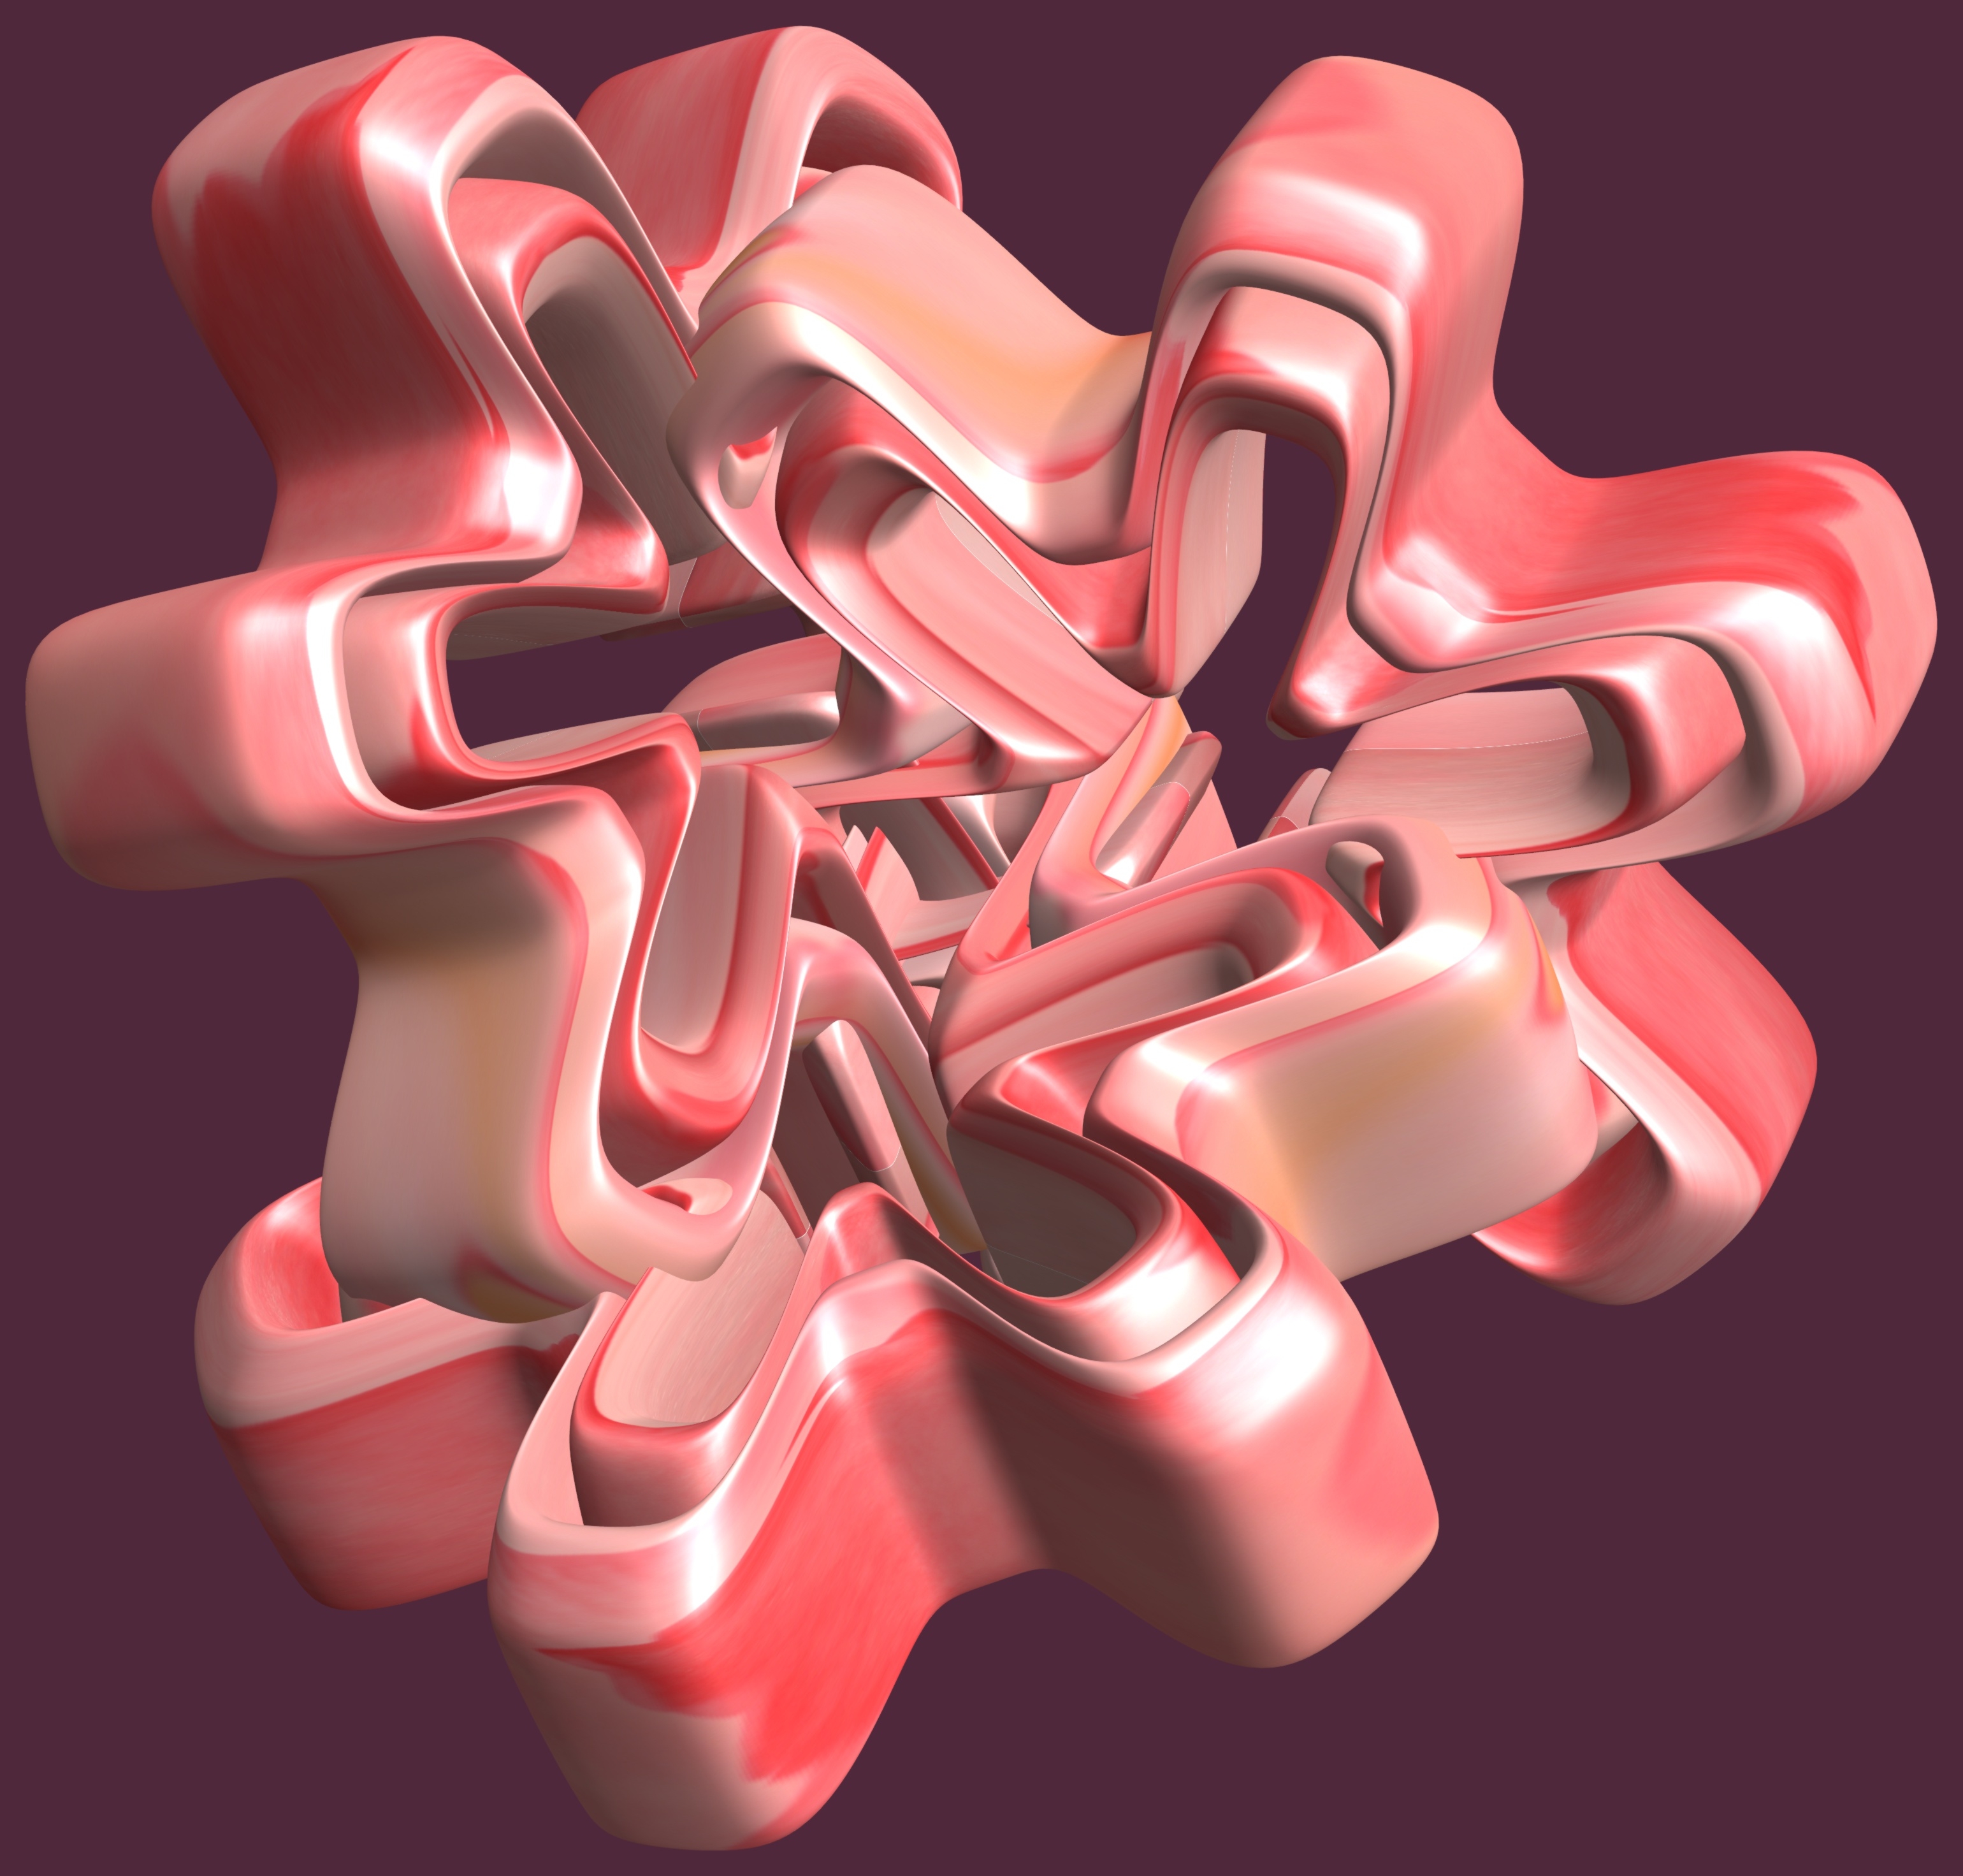
hand, structure, texture, flower, petal, heart, pattern, finger, red, symbol, ear, arm, human body, font, illustration, design, symmetry, 3d, graphic, organ, torus, mathematica, cg, parametricplot3d, code, program, algorithm, mapping